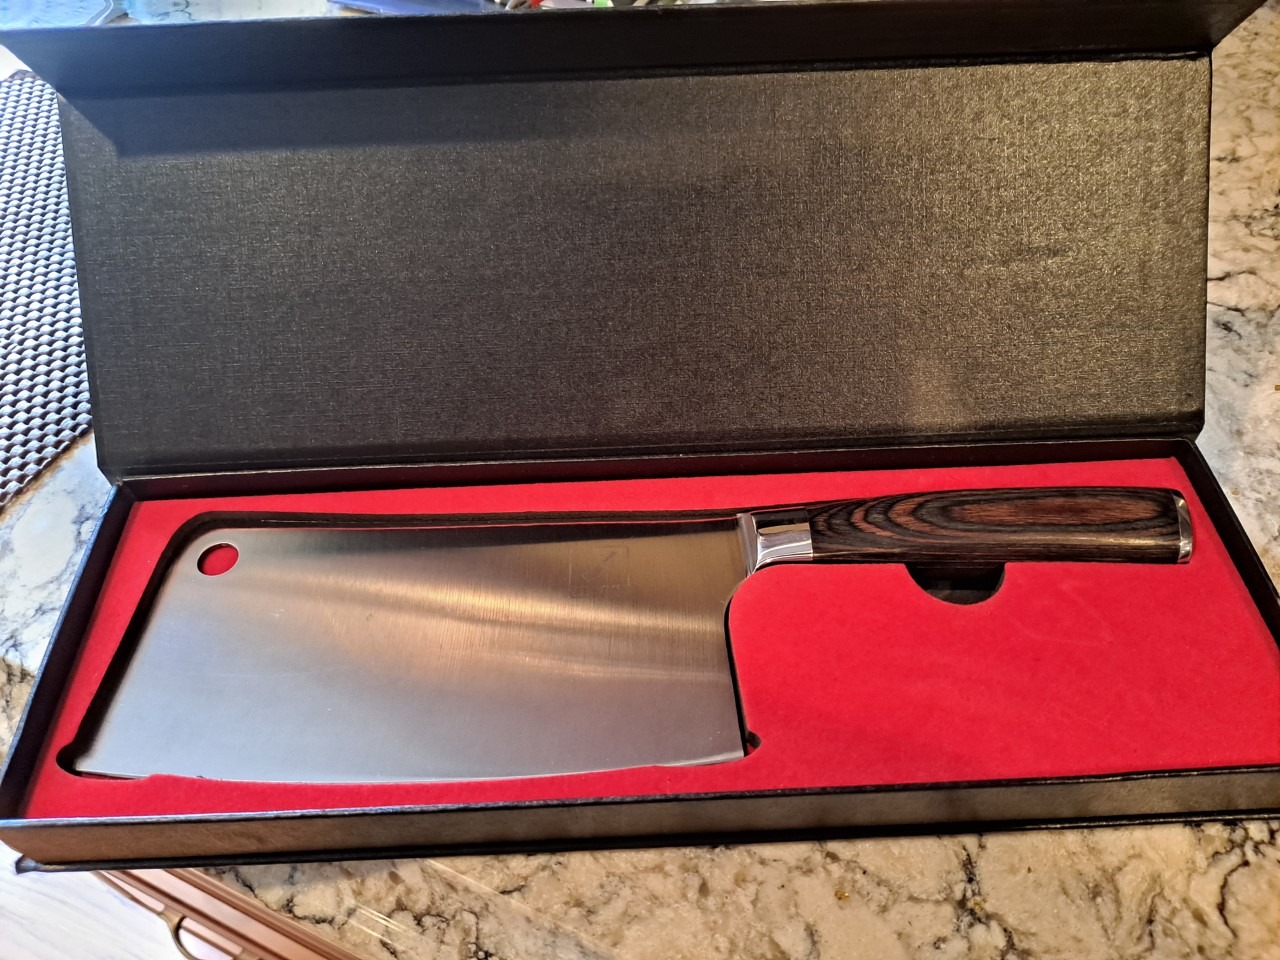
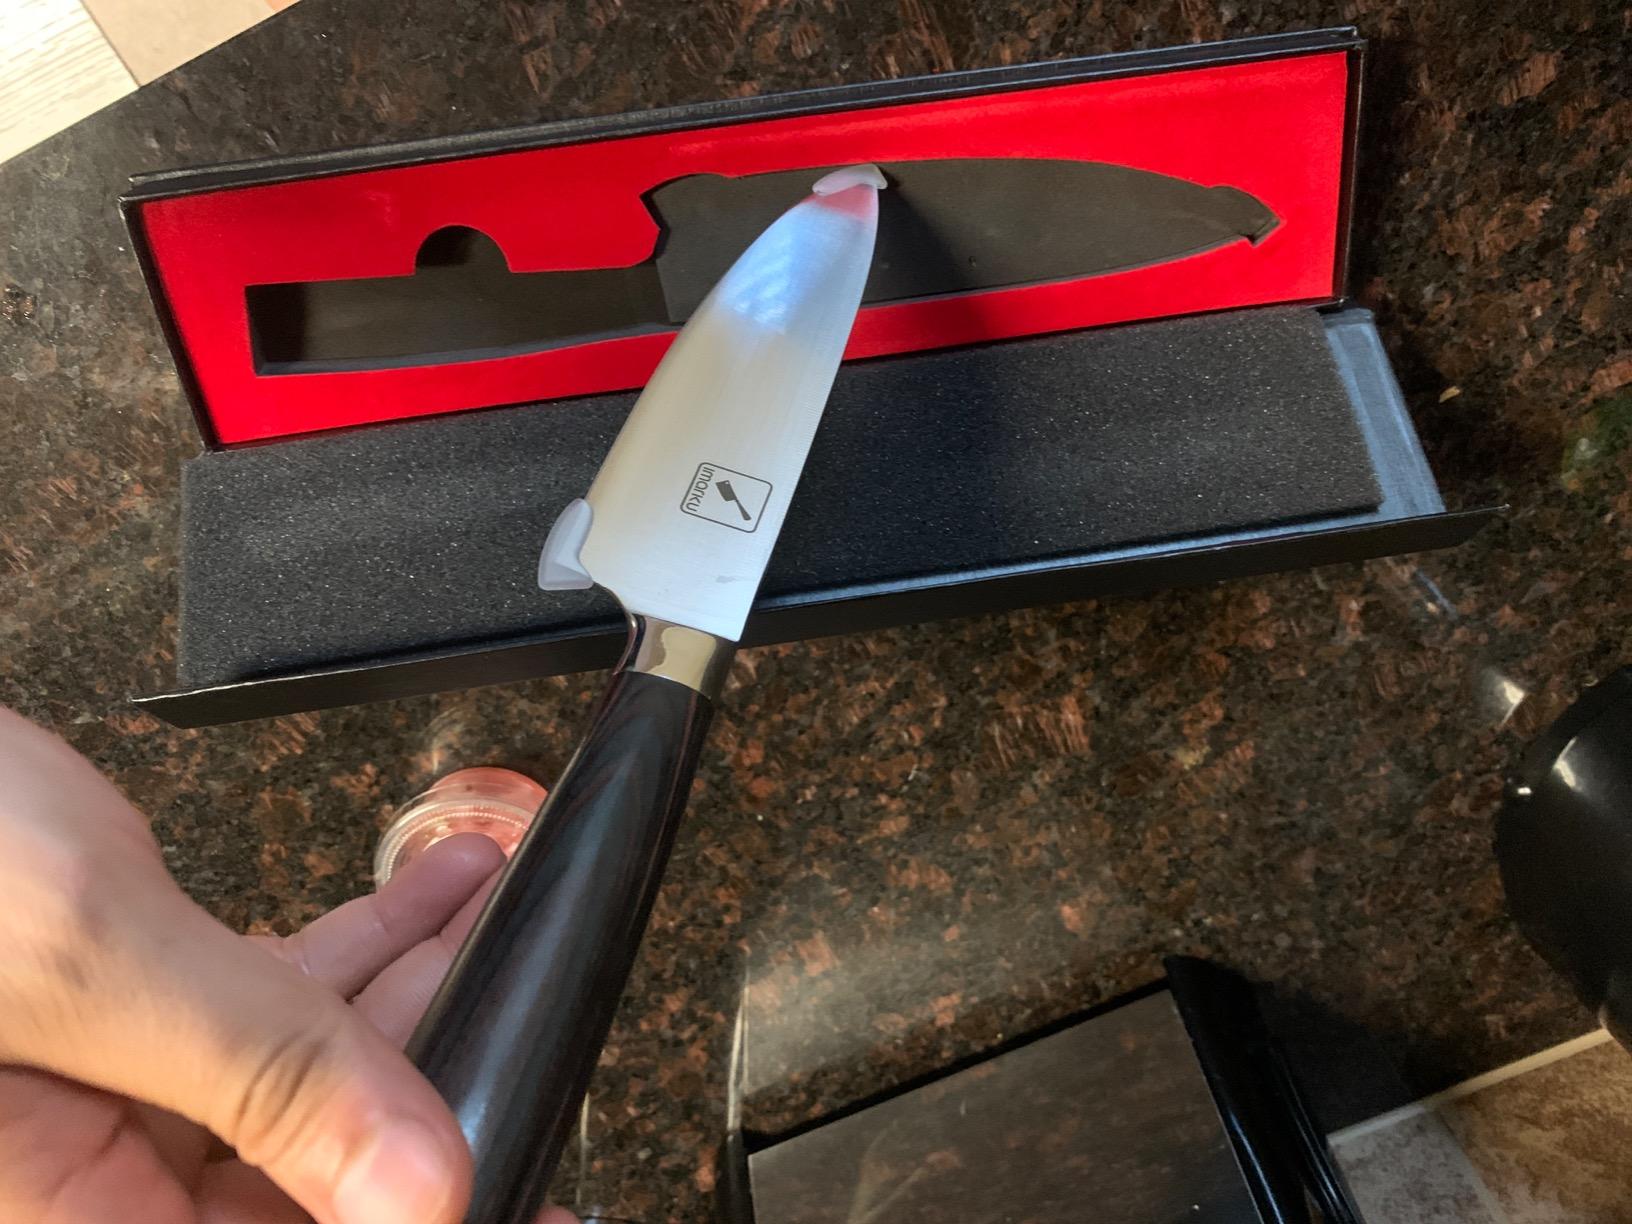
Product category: items_knife
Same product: no